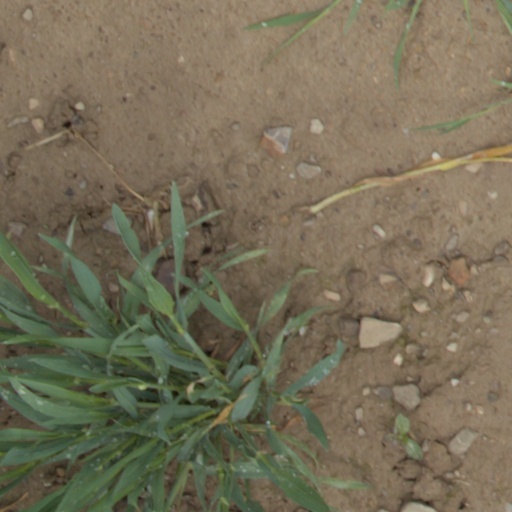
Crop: wheat